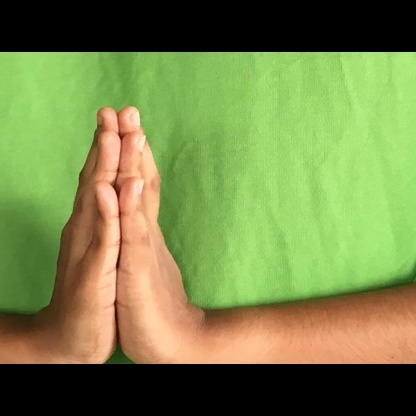
Mudra: Anjali